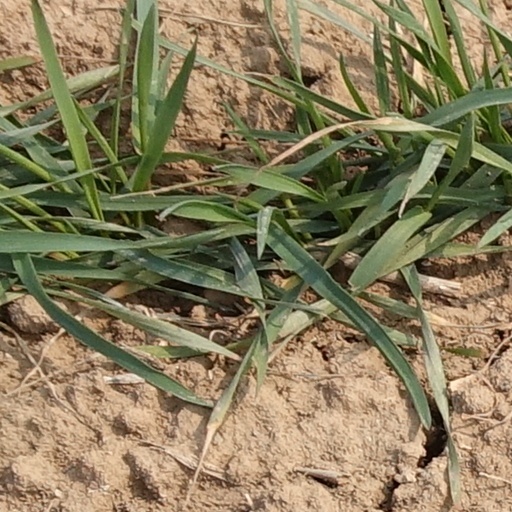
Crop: wheat